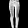
Label: Trouser